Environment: real
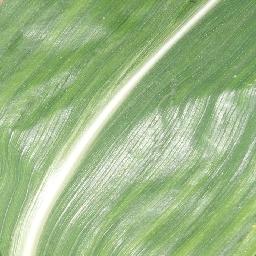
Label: healthy